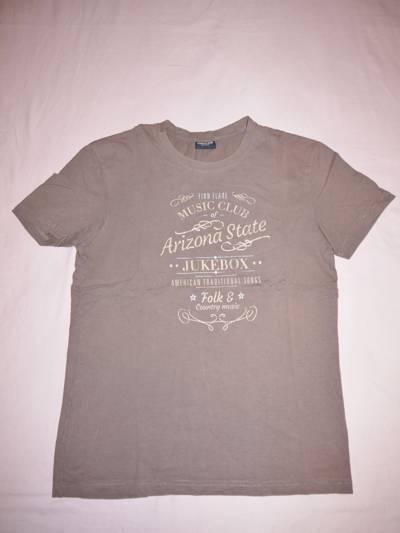
Waste category: clothes